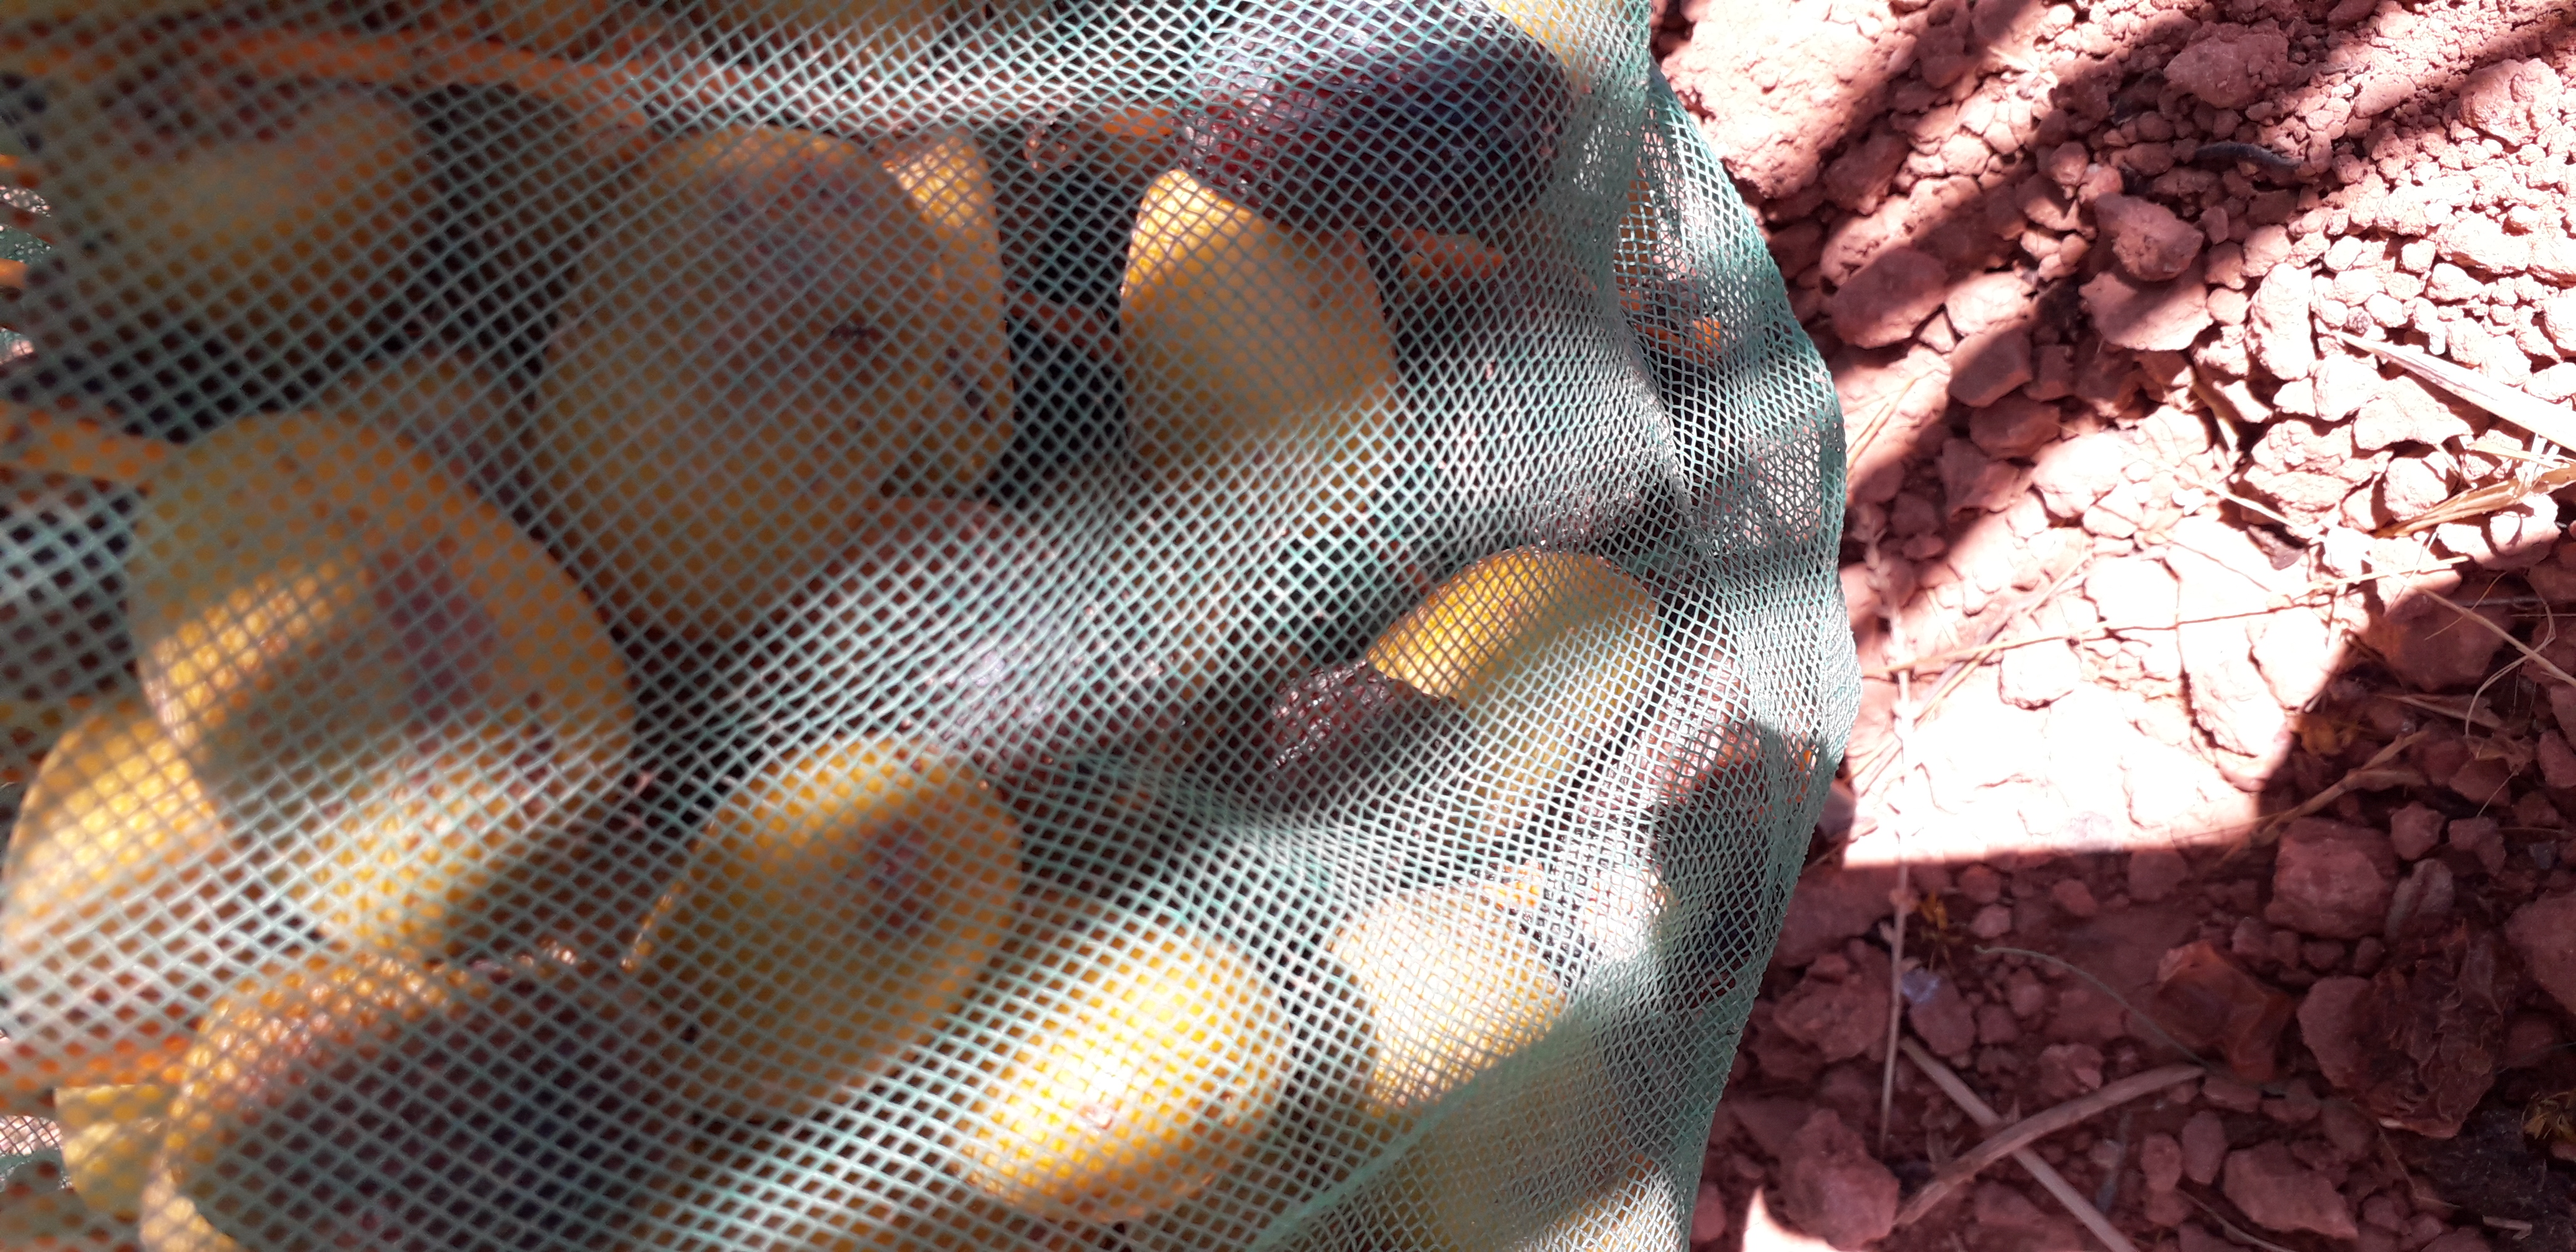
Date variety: Boufagous